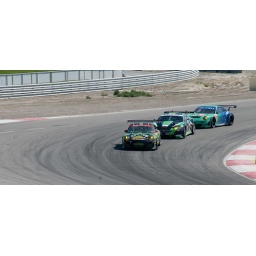
Trying to get around that cup car